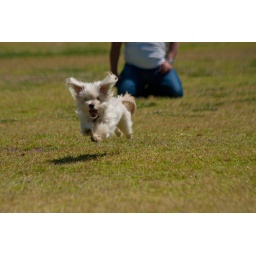
My dog can hover 3 inches above the ground